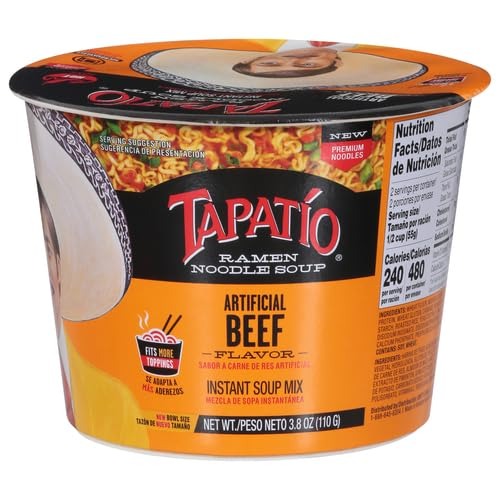
Item Name: New 374407 Tapatio Ramen Bowl 3.7 Oz Beef (-Pack) Instant Noodle Cheap Wholesale Discount Bulk Food Instant Noodle
Value: 22.2
Unit: Ounce

Price: 8.95